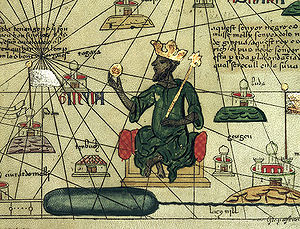
Musa 1. af Mali
Mansa Musa holder en guldklump. Del af et kort over Afrika og Europa fra 1375
Musa 1. af Mali eller Mansa Musa var den tiende Mansa i det velhavende Malirige. Da han kom på tronen i 1312, bestod Maliriget af områder som tidligere tilhørte Ghanariget i det nuværende sydlige Mauretanien og i Melle og de omkringliggende områder. Musa havde mange titler, bl.a. emir af Melle, minernes herre i Wangara, erobrer af Ghanata og mindst et dusin andre.